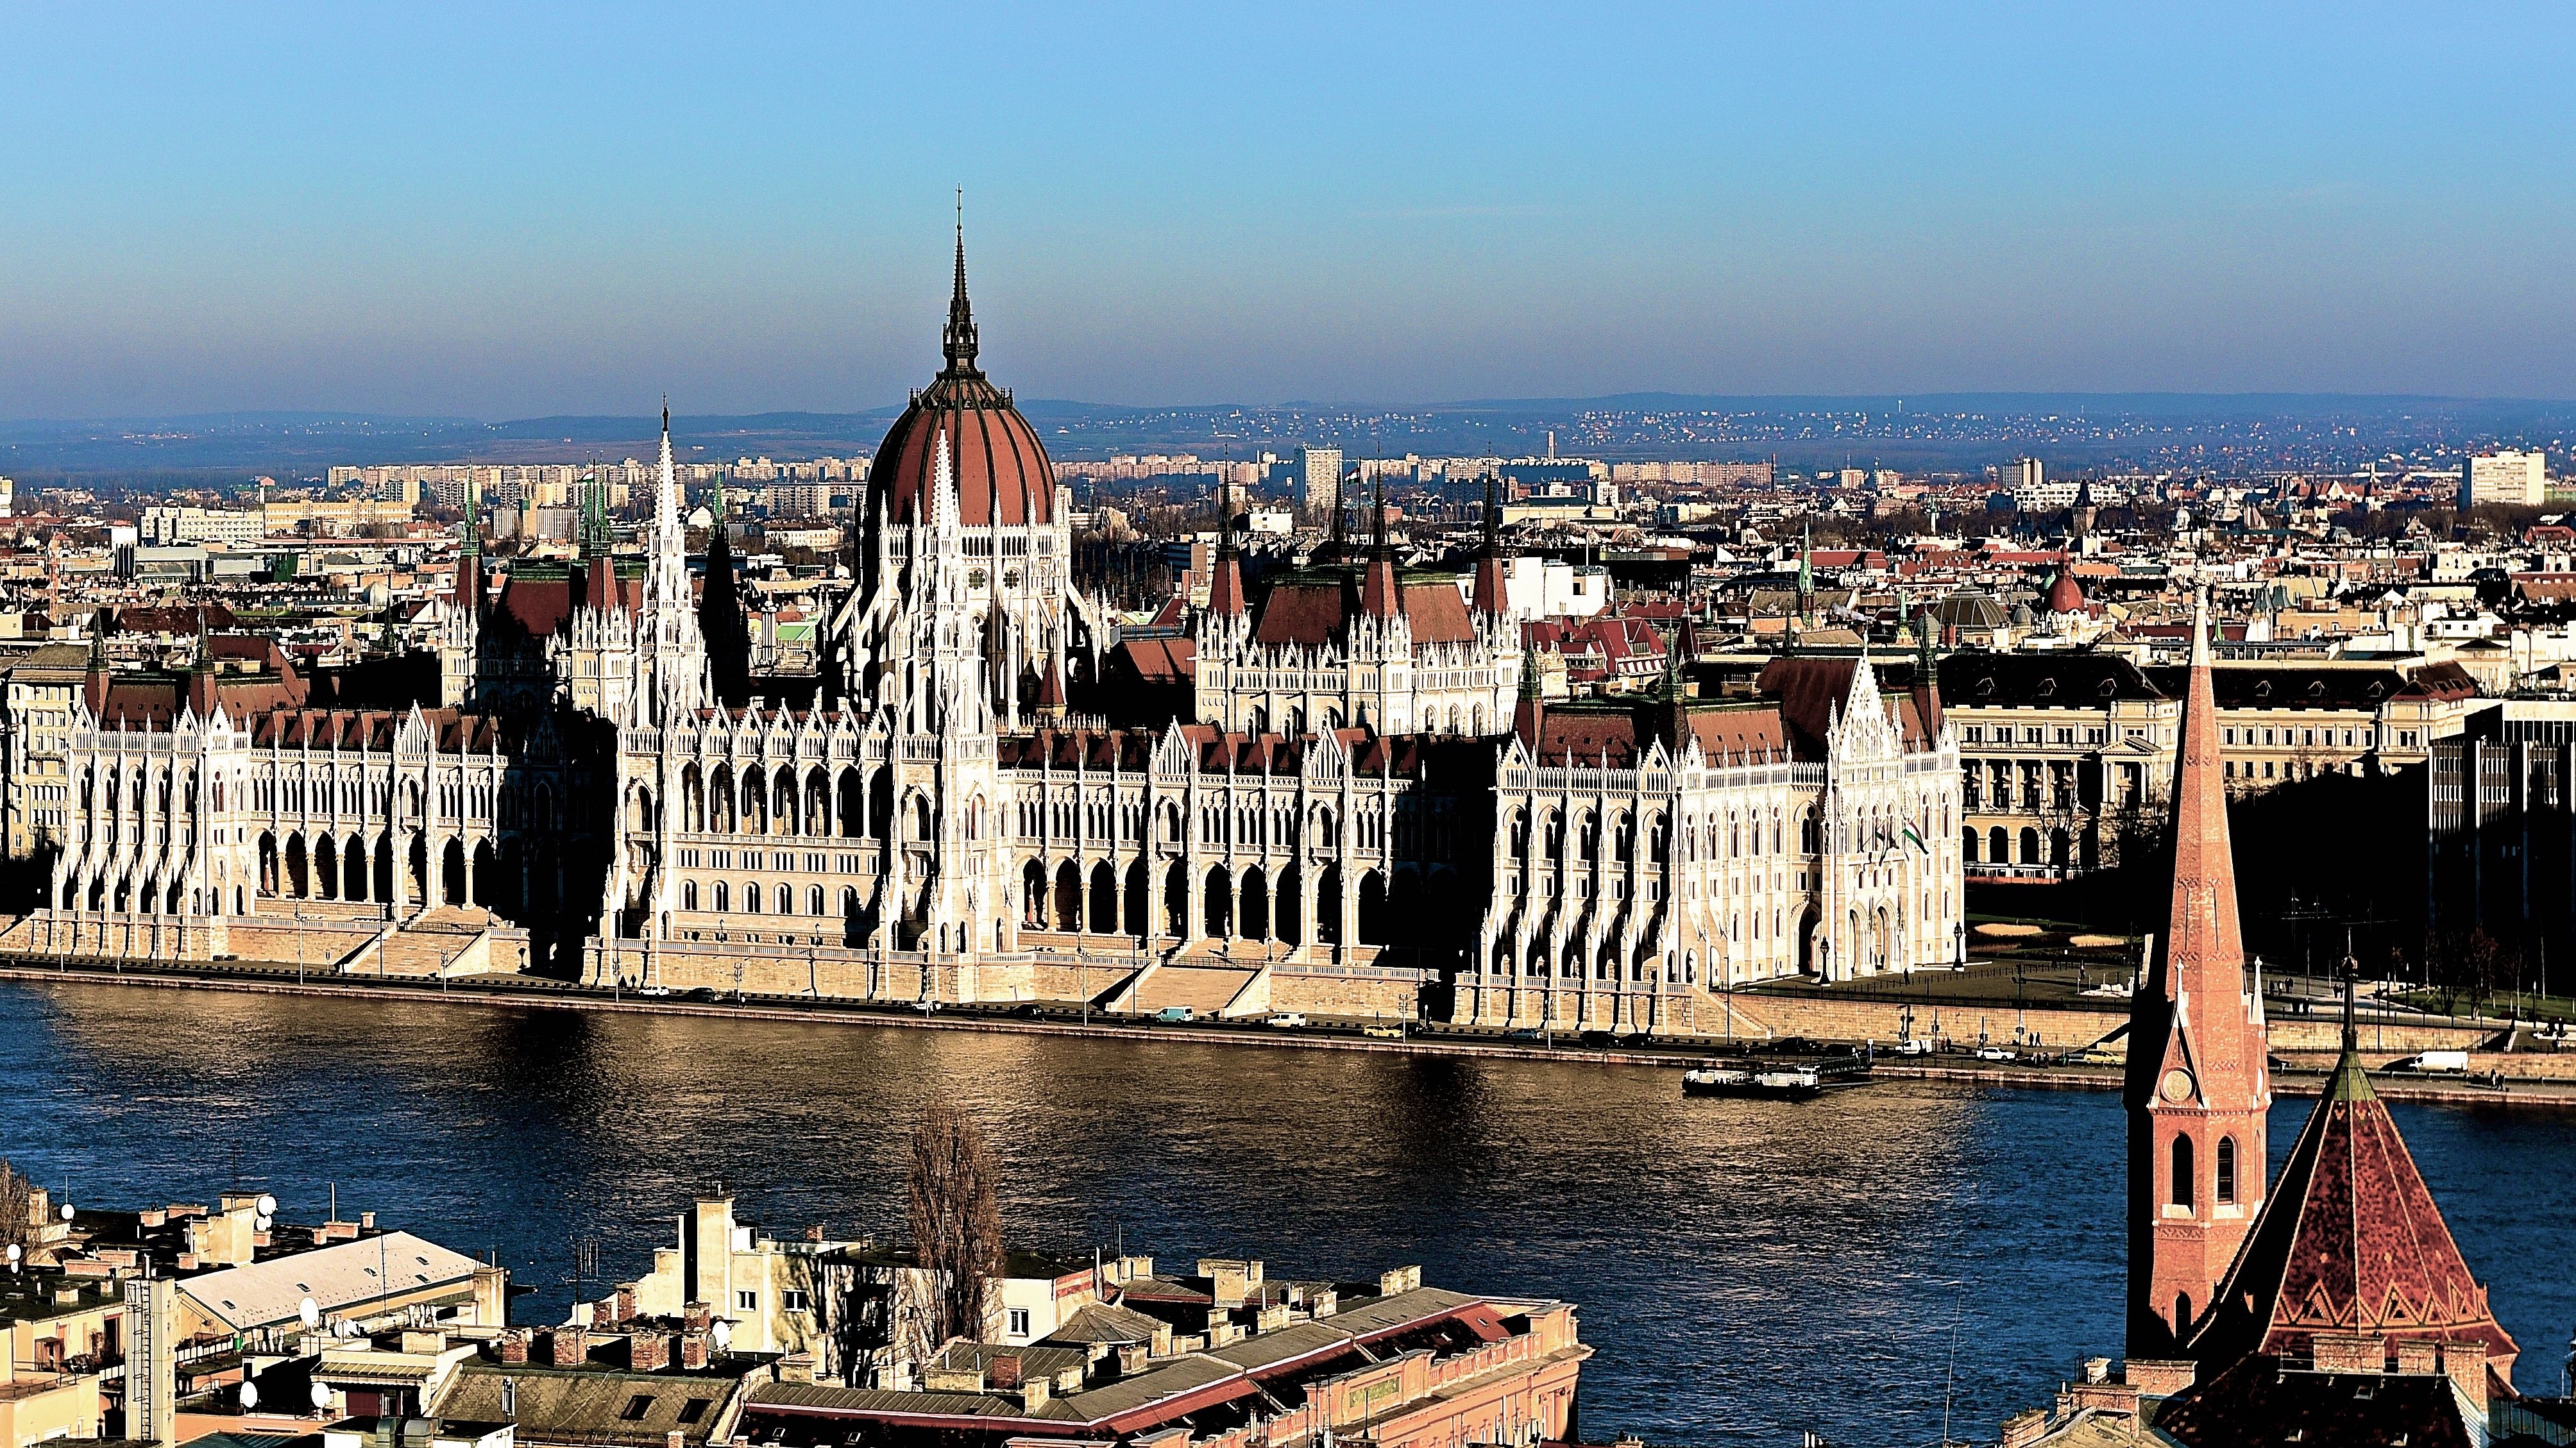
sea, dock, architecture, bridge, skyline, town, city, river, cityscape, travel, reflection, landmark, harbor, tourism, waterway, parliament, budapest, hungary, urban area, human settlement